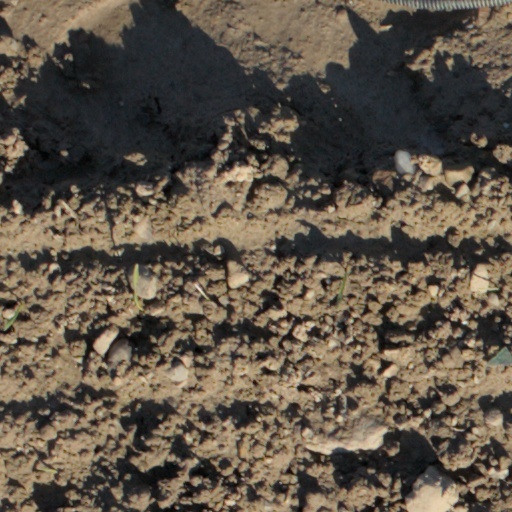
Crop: wheat